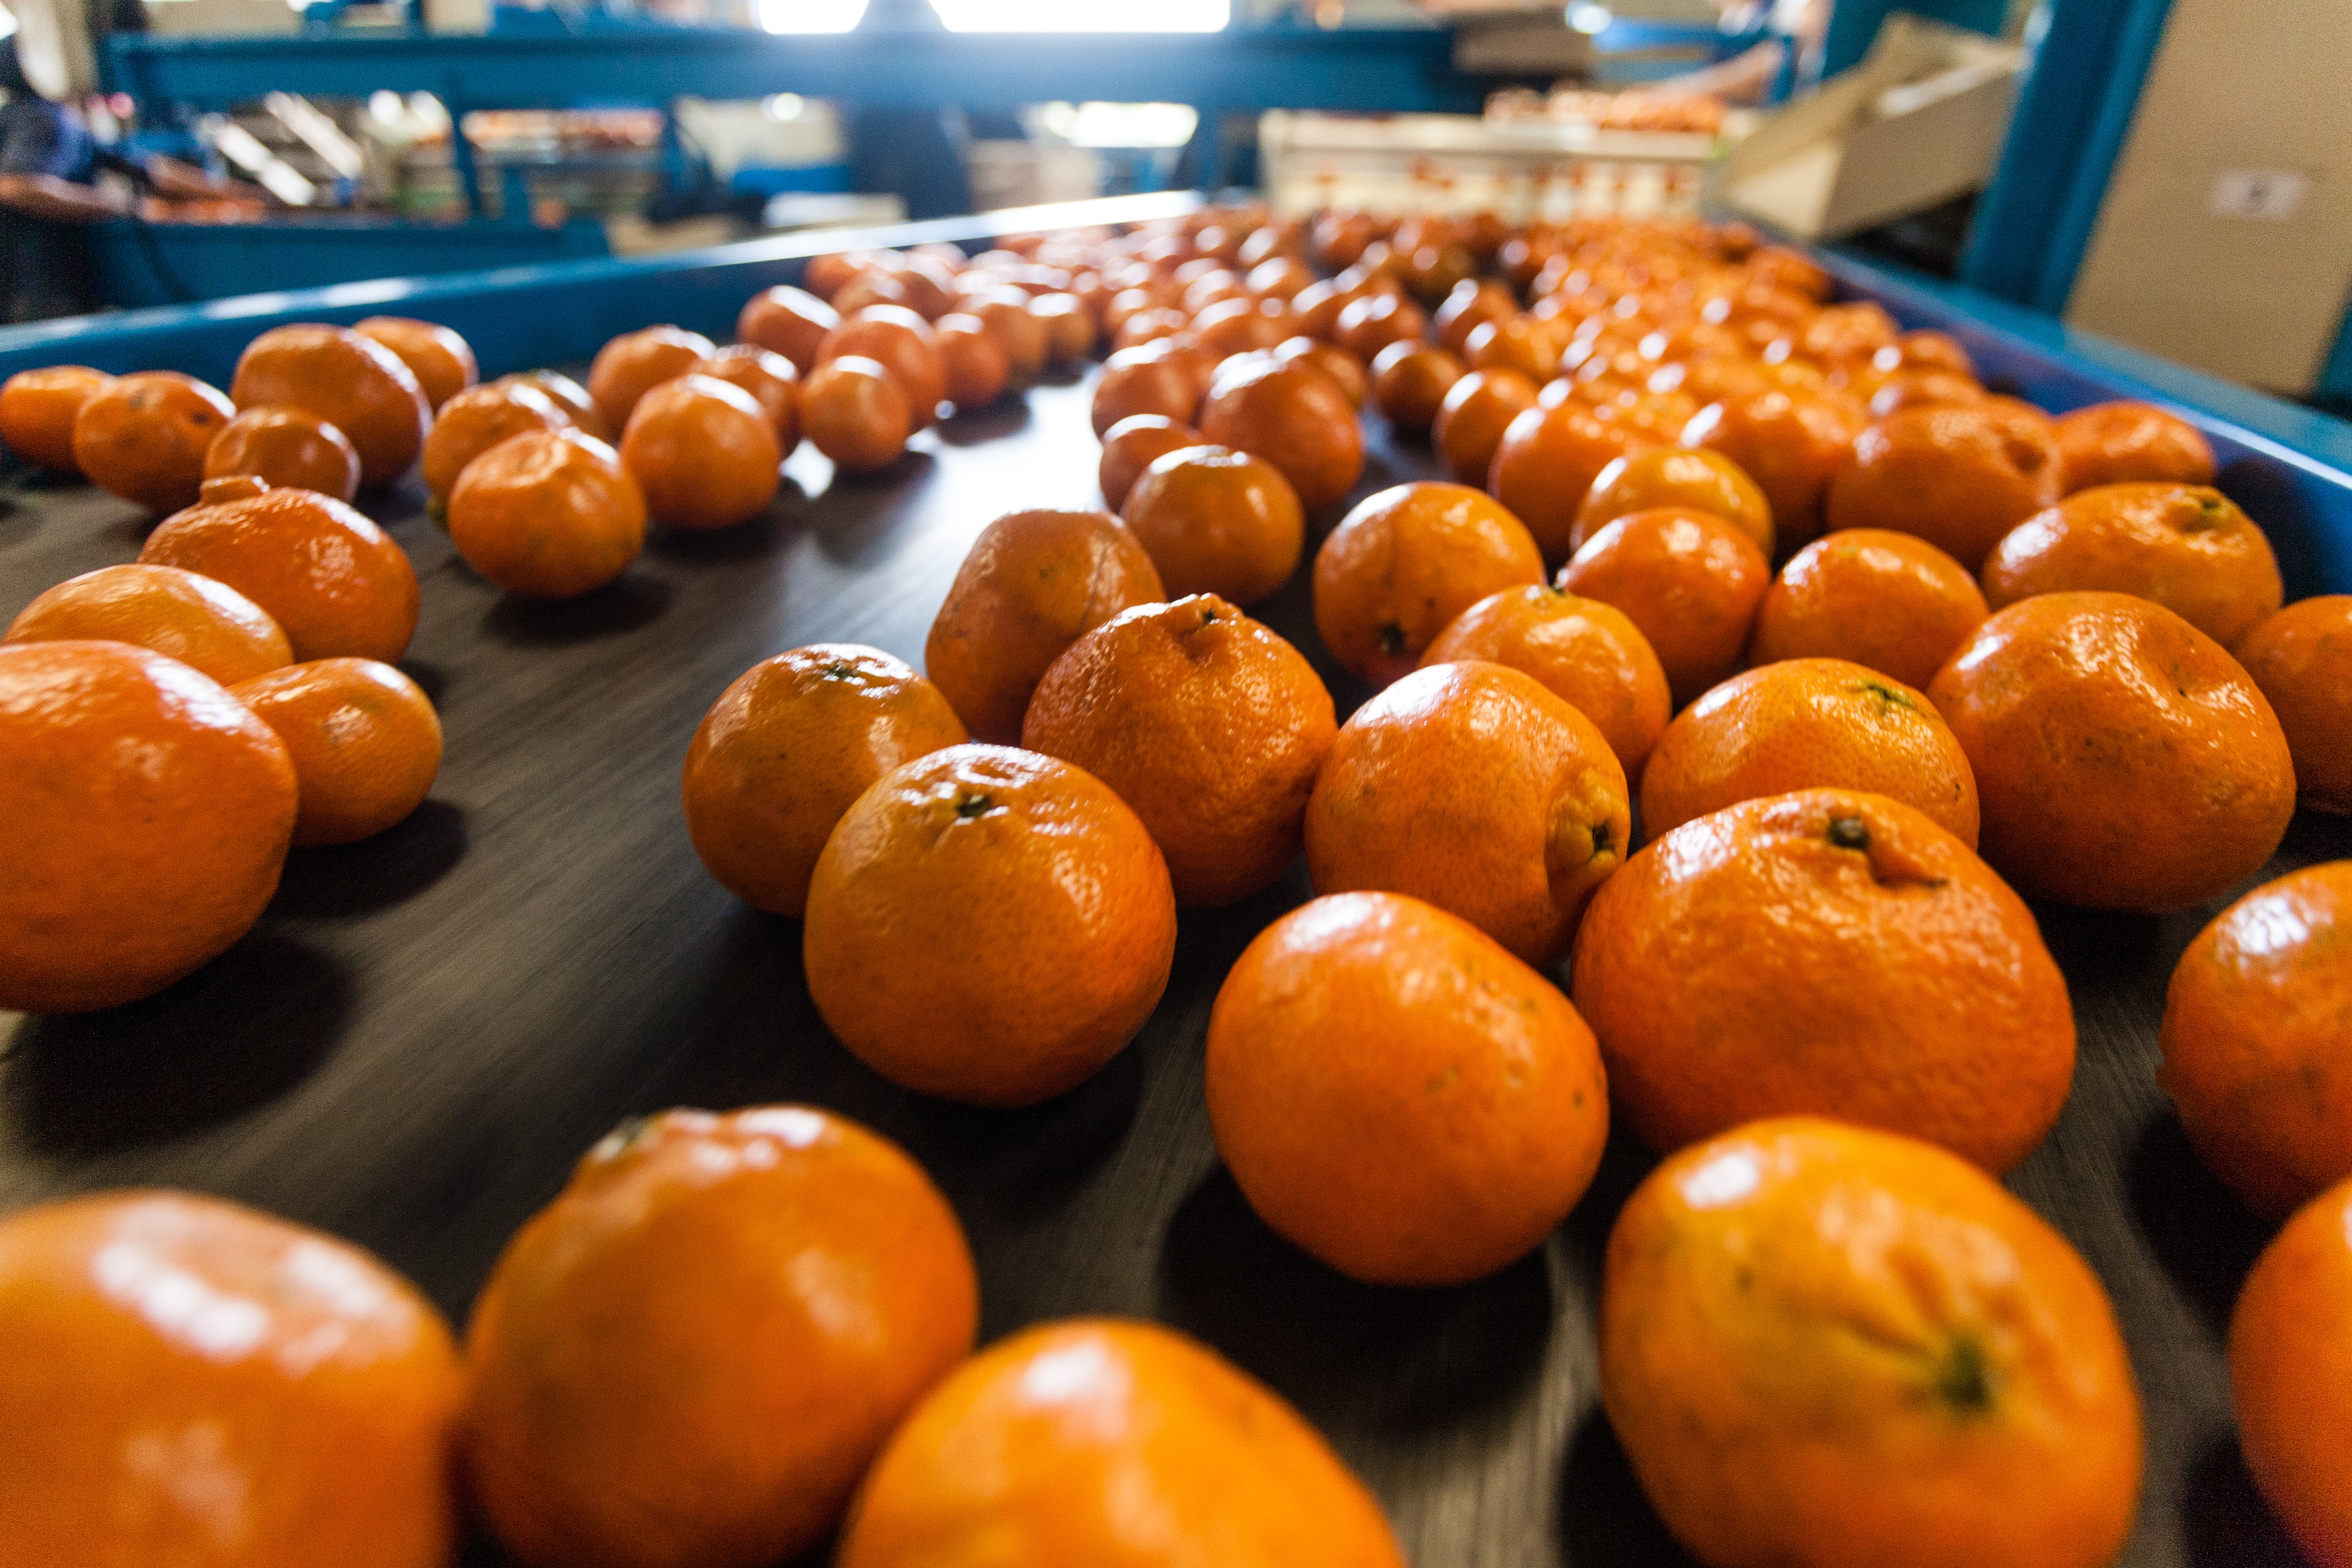
work, plant, fruit, orange, food, produce, cuisine, production, packing, flowering plant, land plant